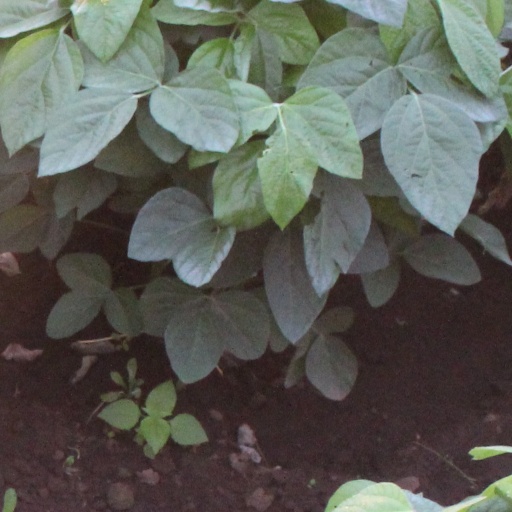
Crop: soybean